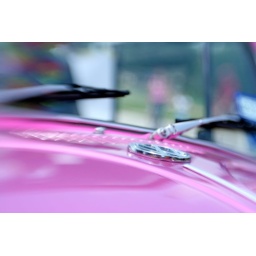
VW in silver & pink